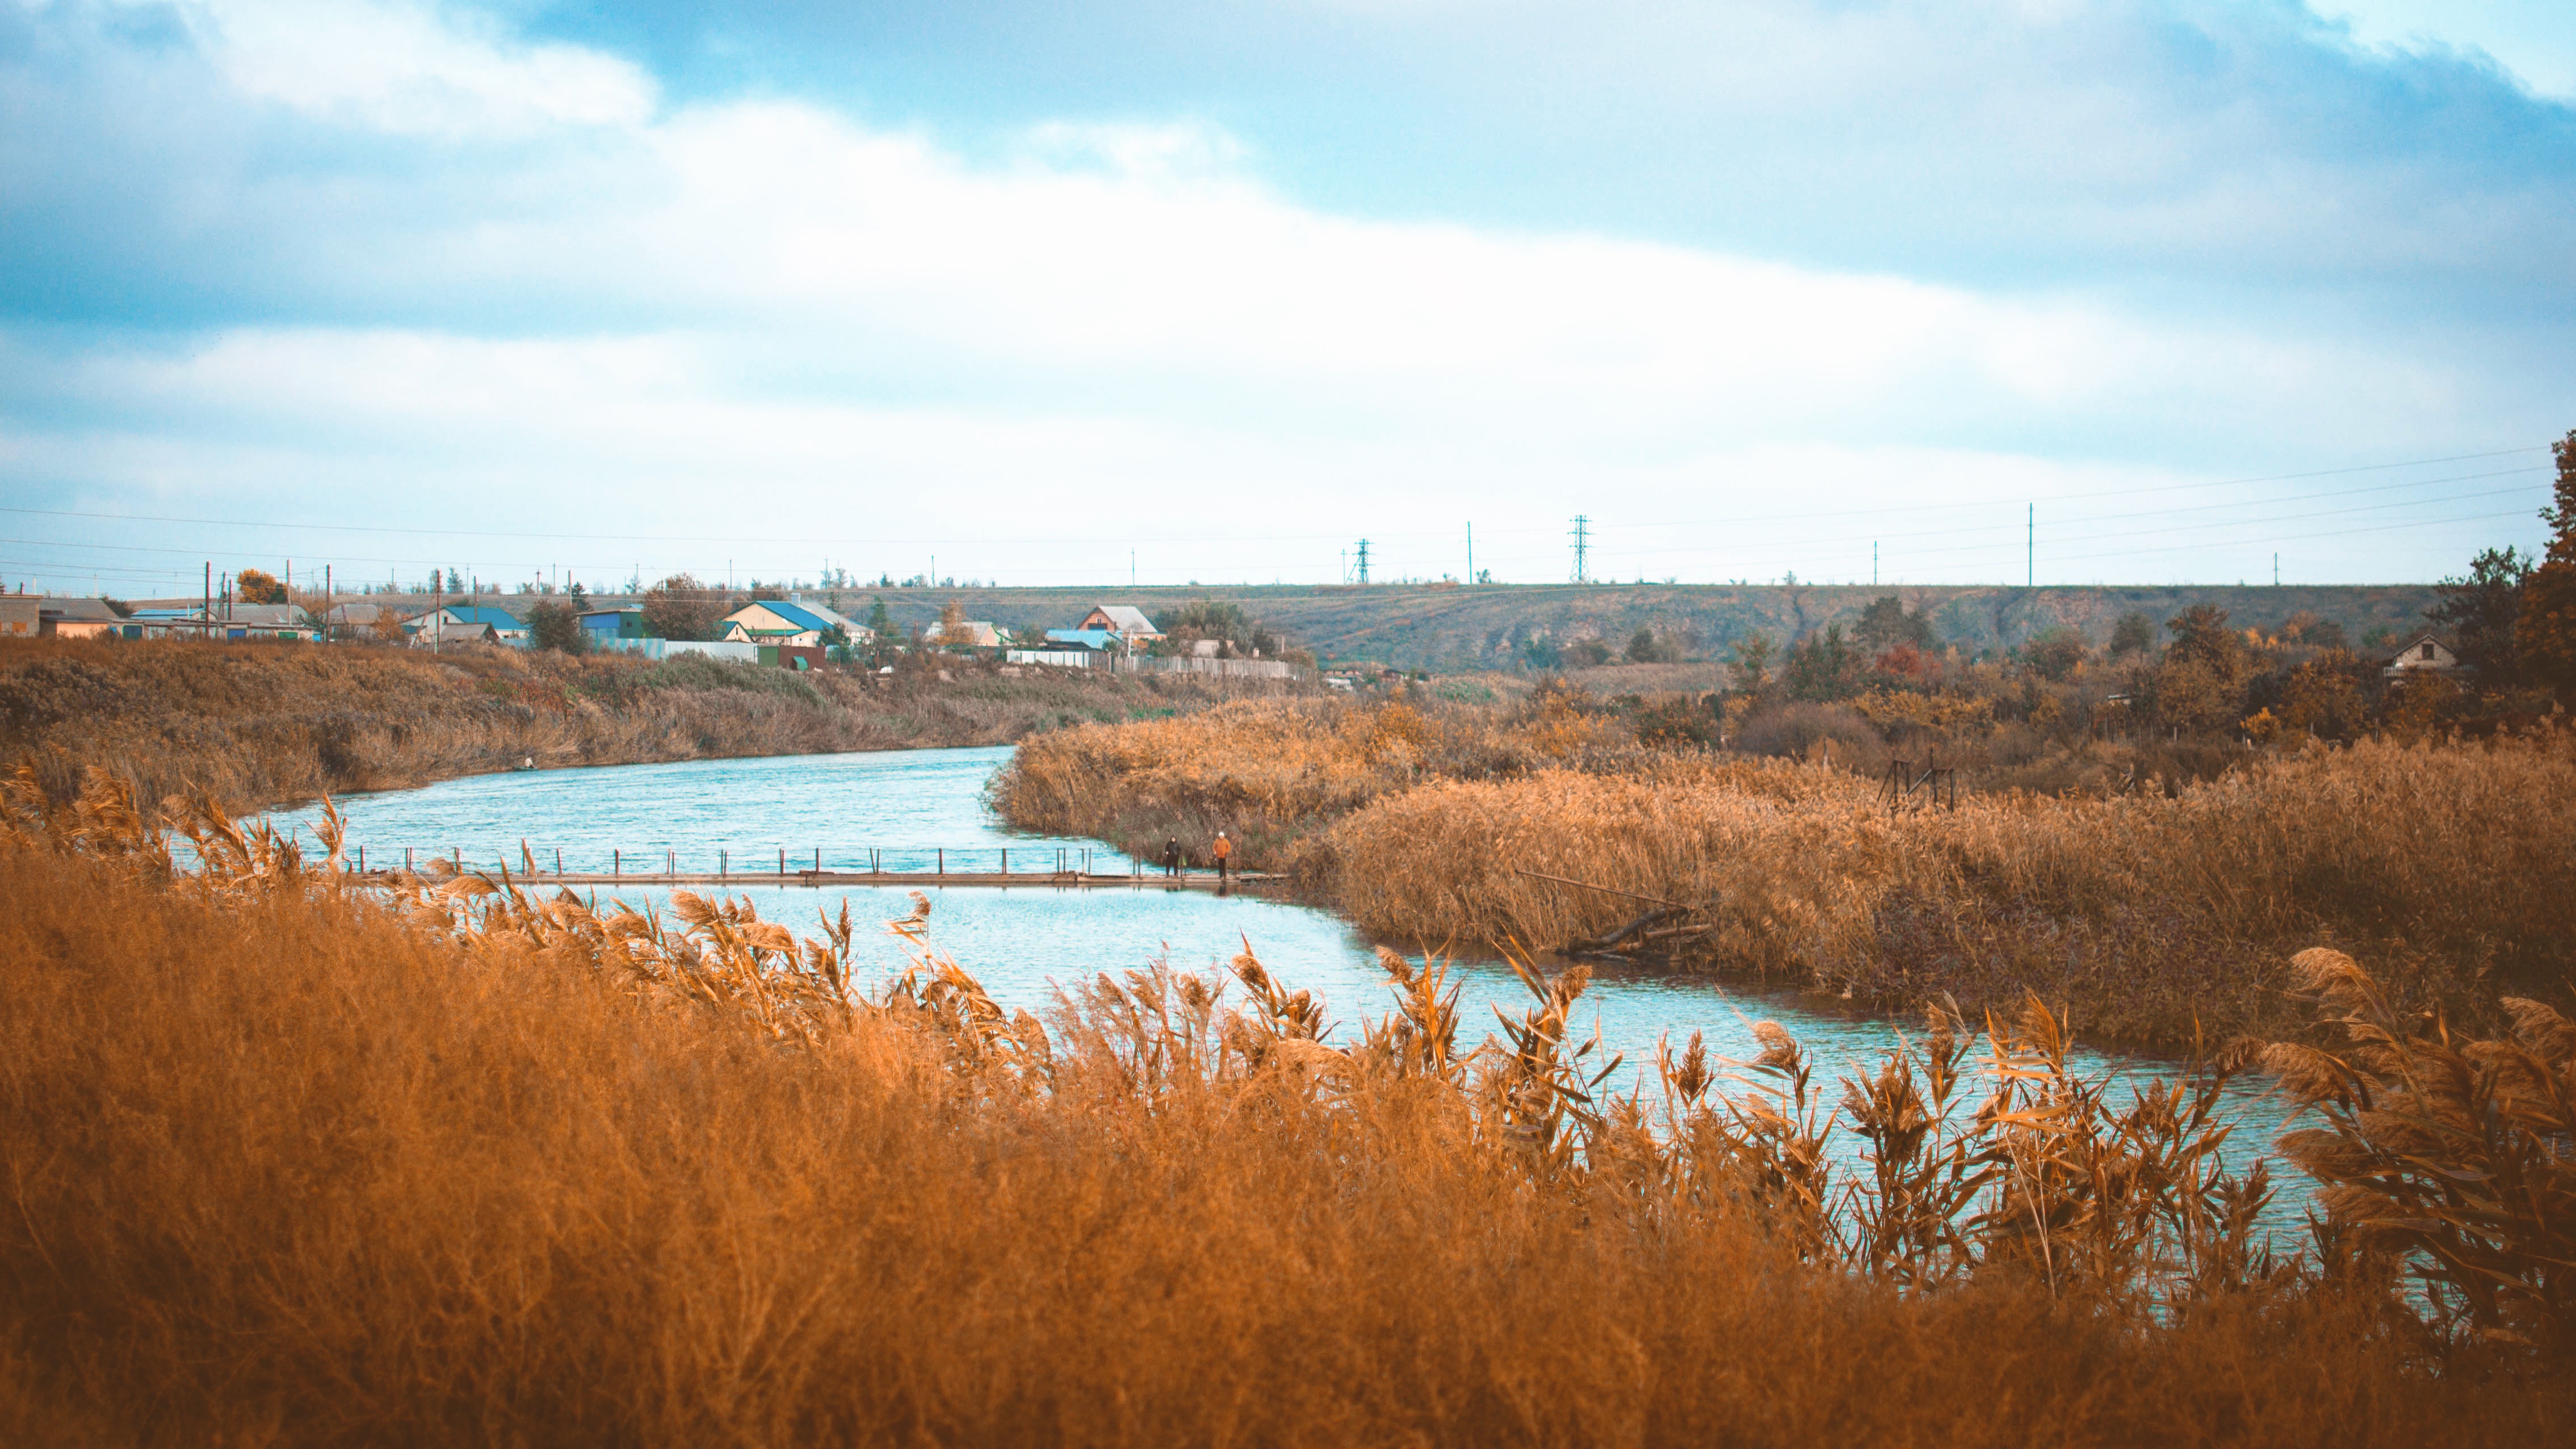
landscape, sea, coast, tree, water, nature, grass, horizon, marsh, prairie, morning, hill, shore, lake, river, dusk, evening, reflection, autumn, reservoir, waterway, wetland, habitat, rural area, natural environment